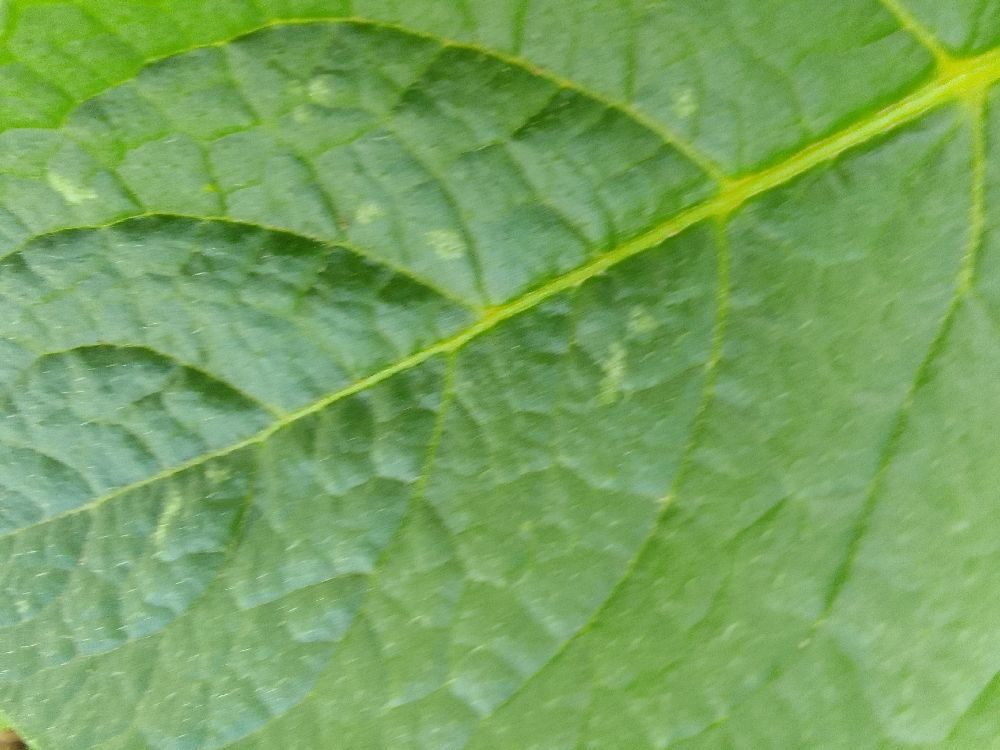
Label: Healthy